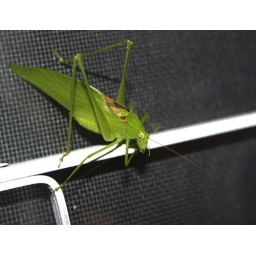
This katydid showed up on our screen door the other night. At home by Dee